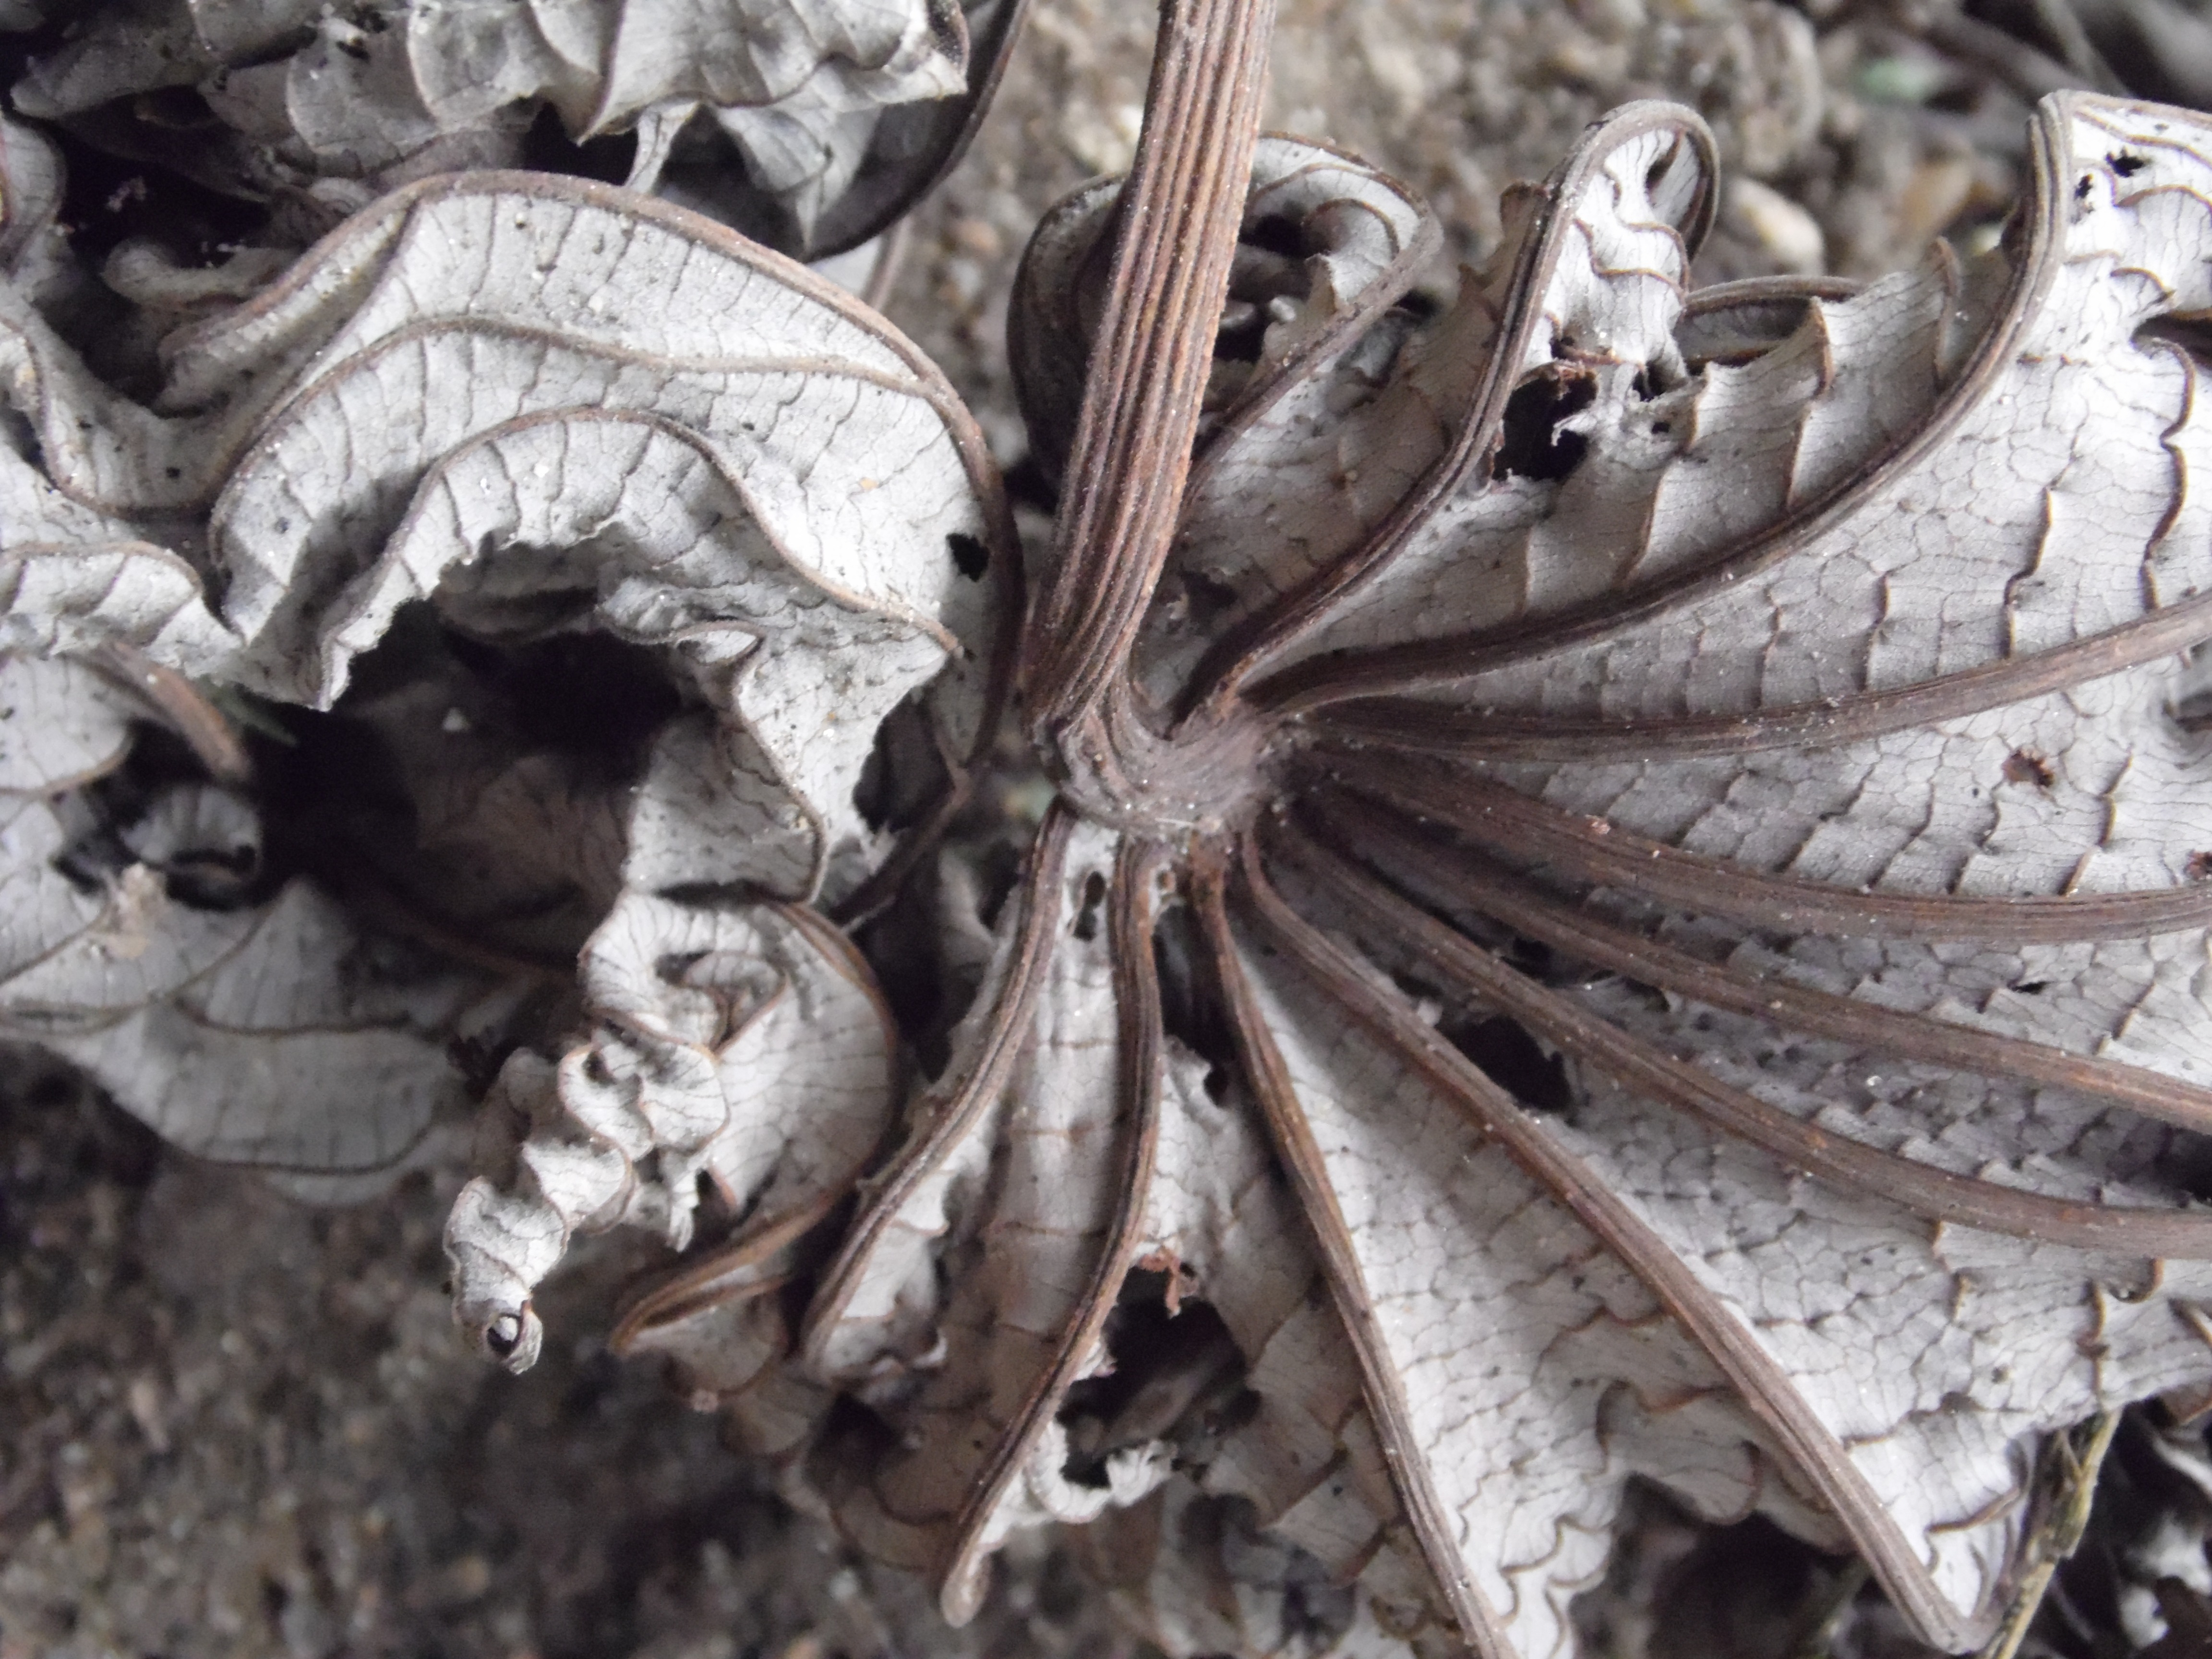
forest, plant, leaf, flower, summer, flora, leaves